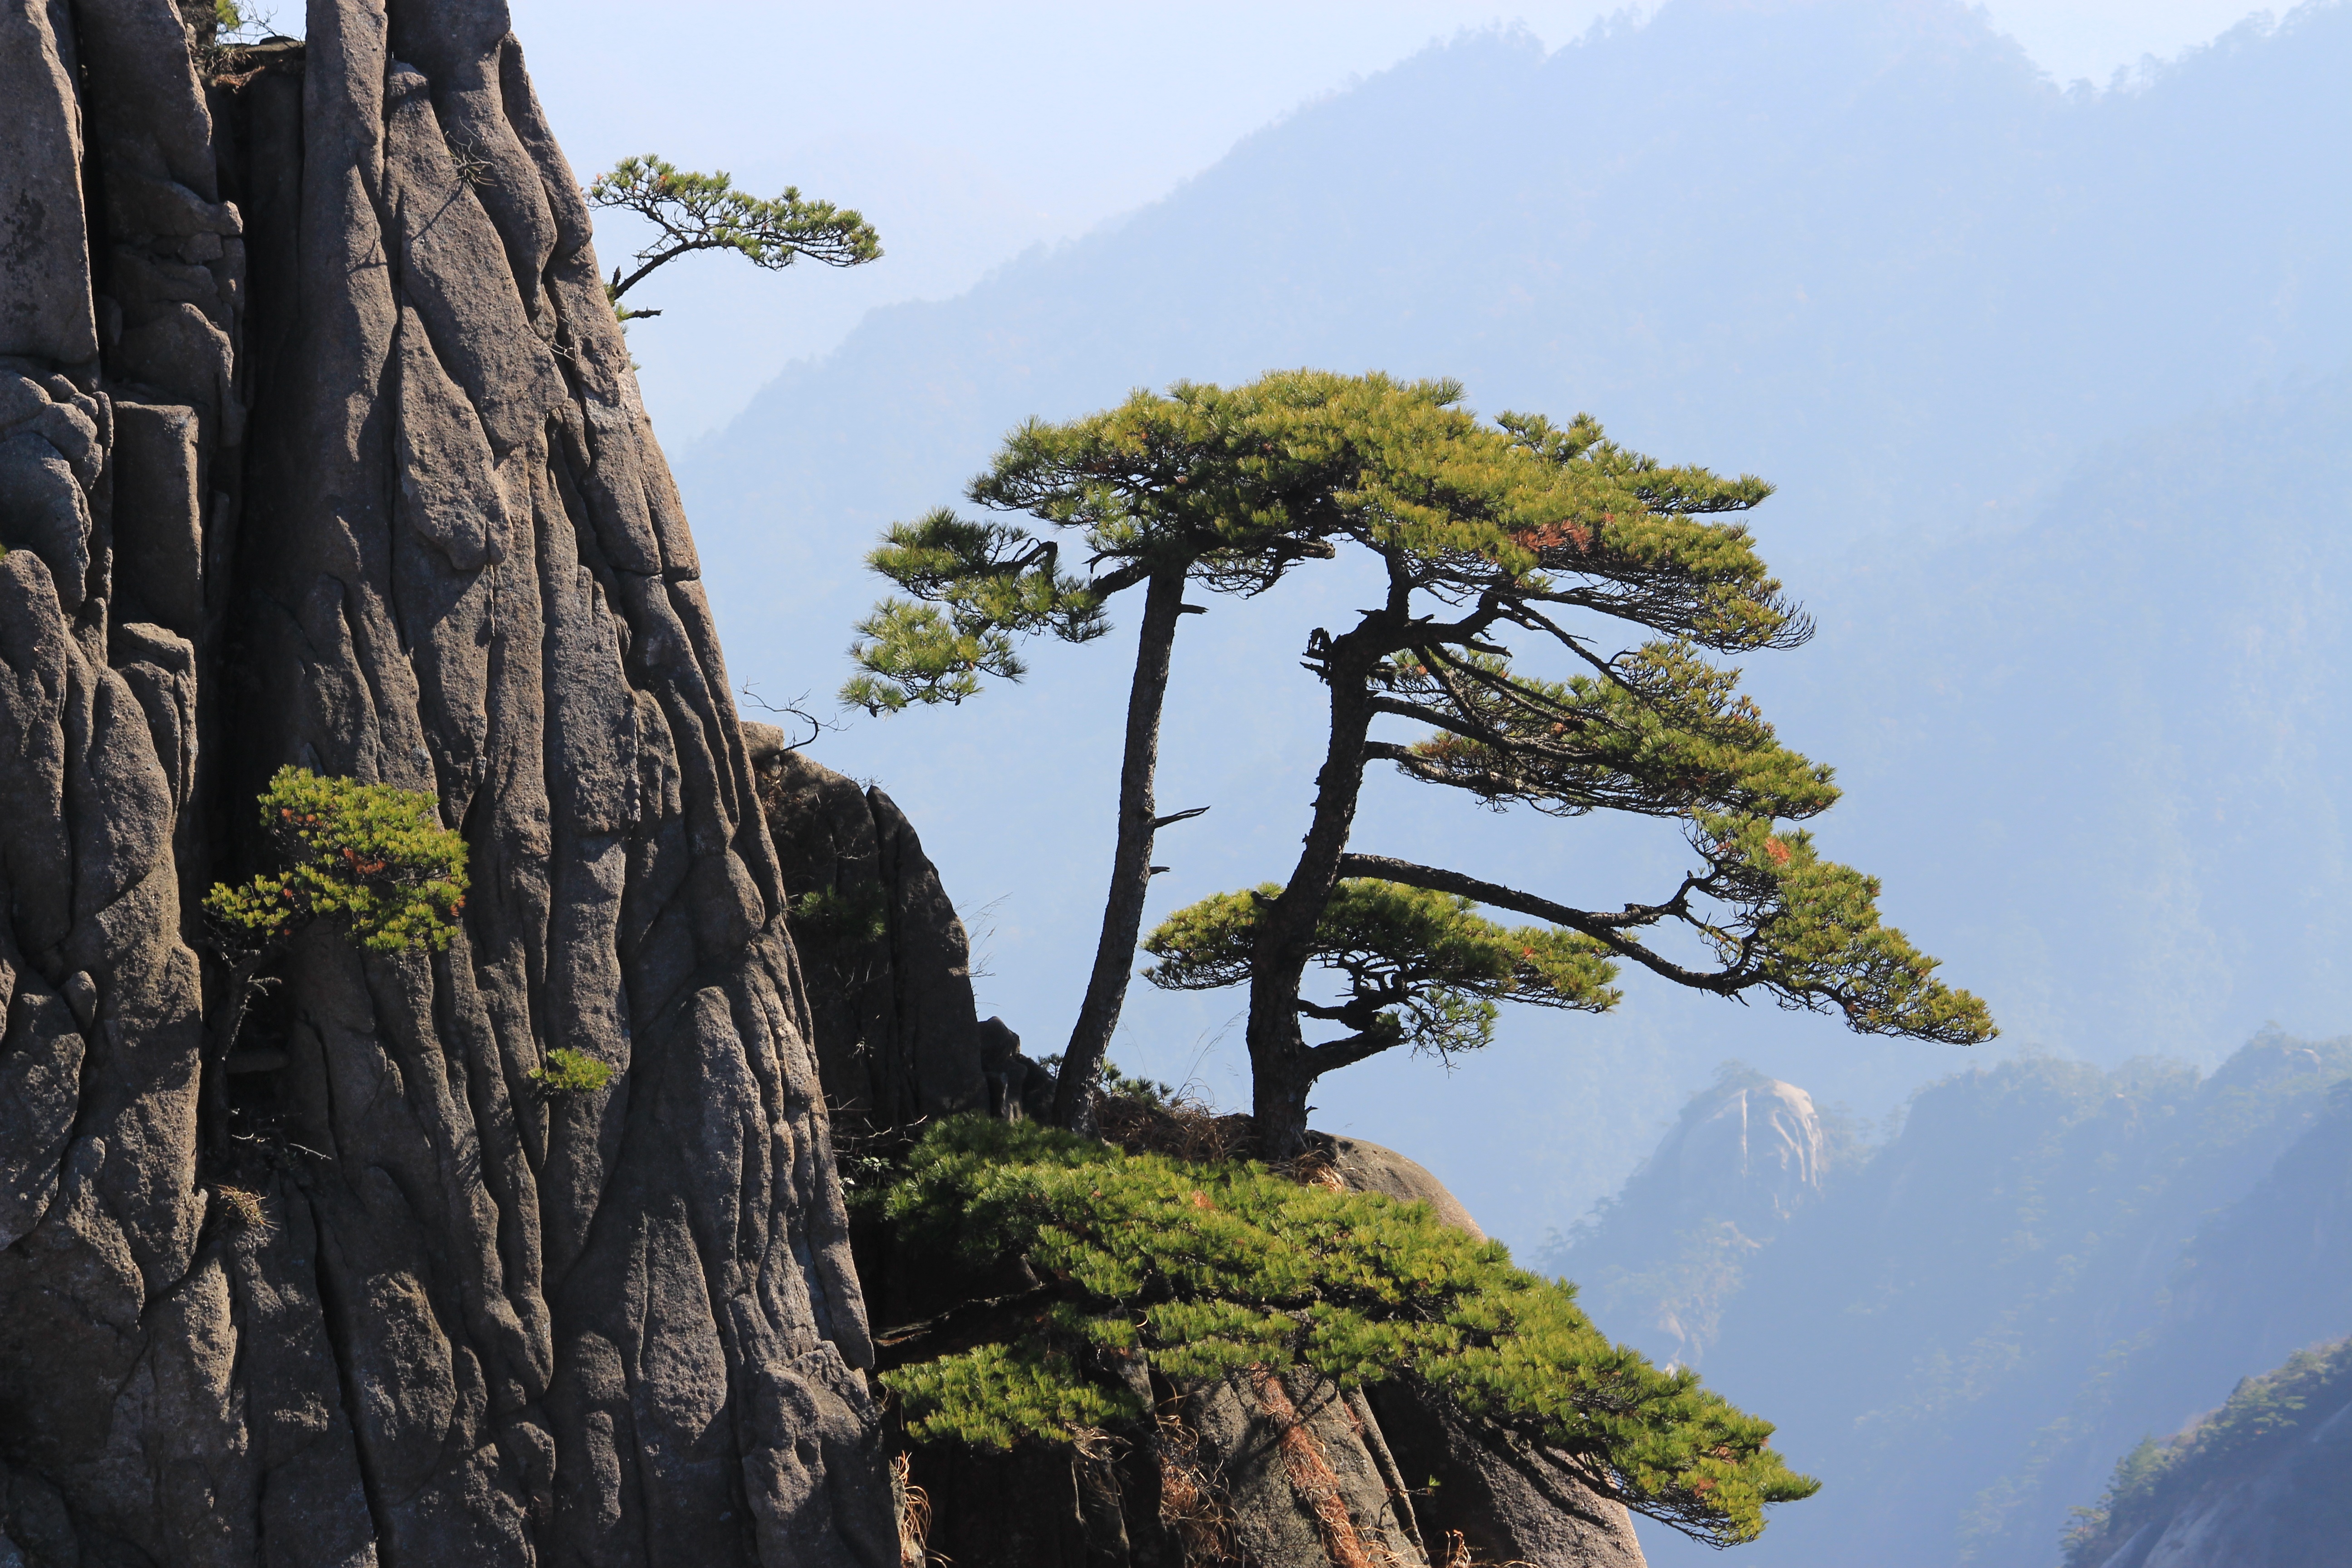
landscape, tree, rock, mountain, adventure, cliff, terrain, ridge, china, ecosystem, huangshan, woody plant